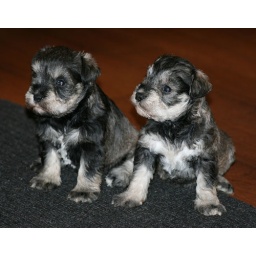
The two salt-and-pepper girls in the litter. Our dog is the darker one, on the left.